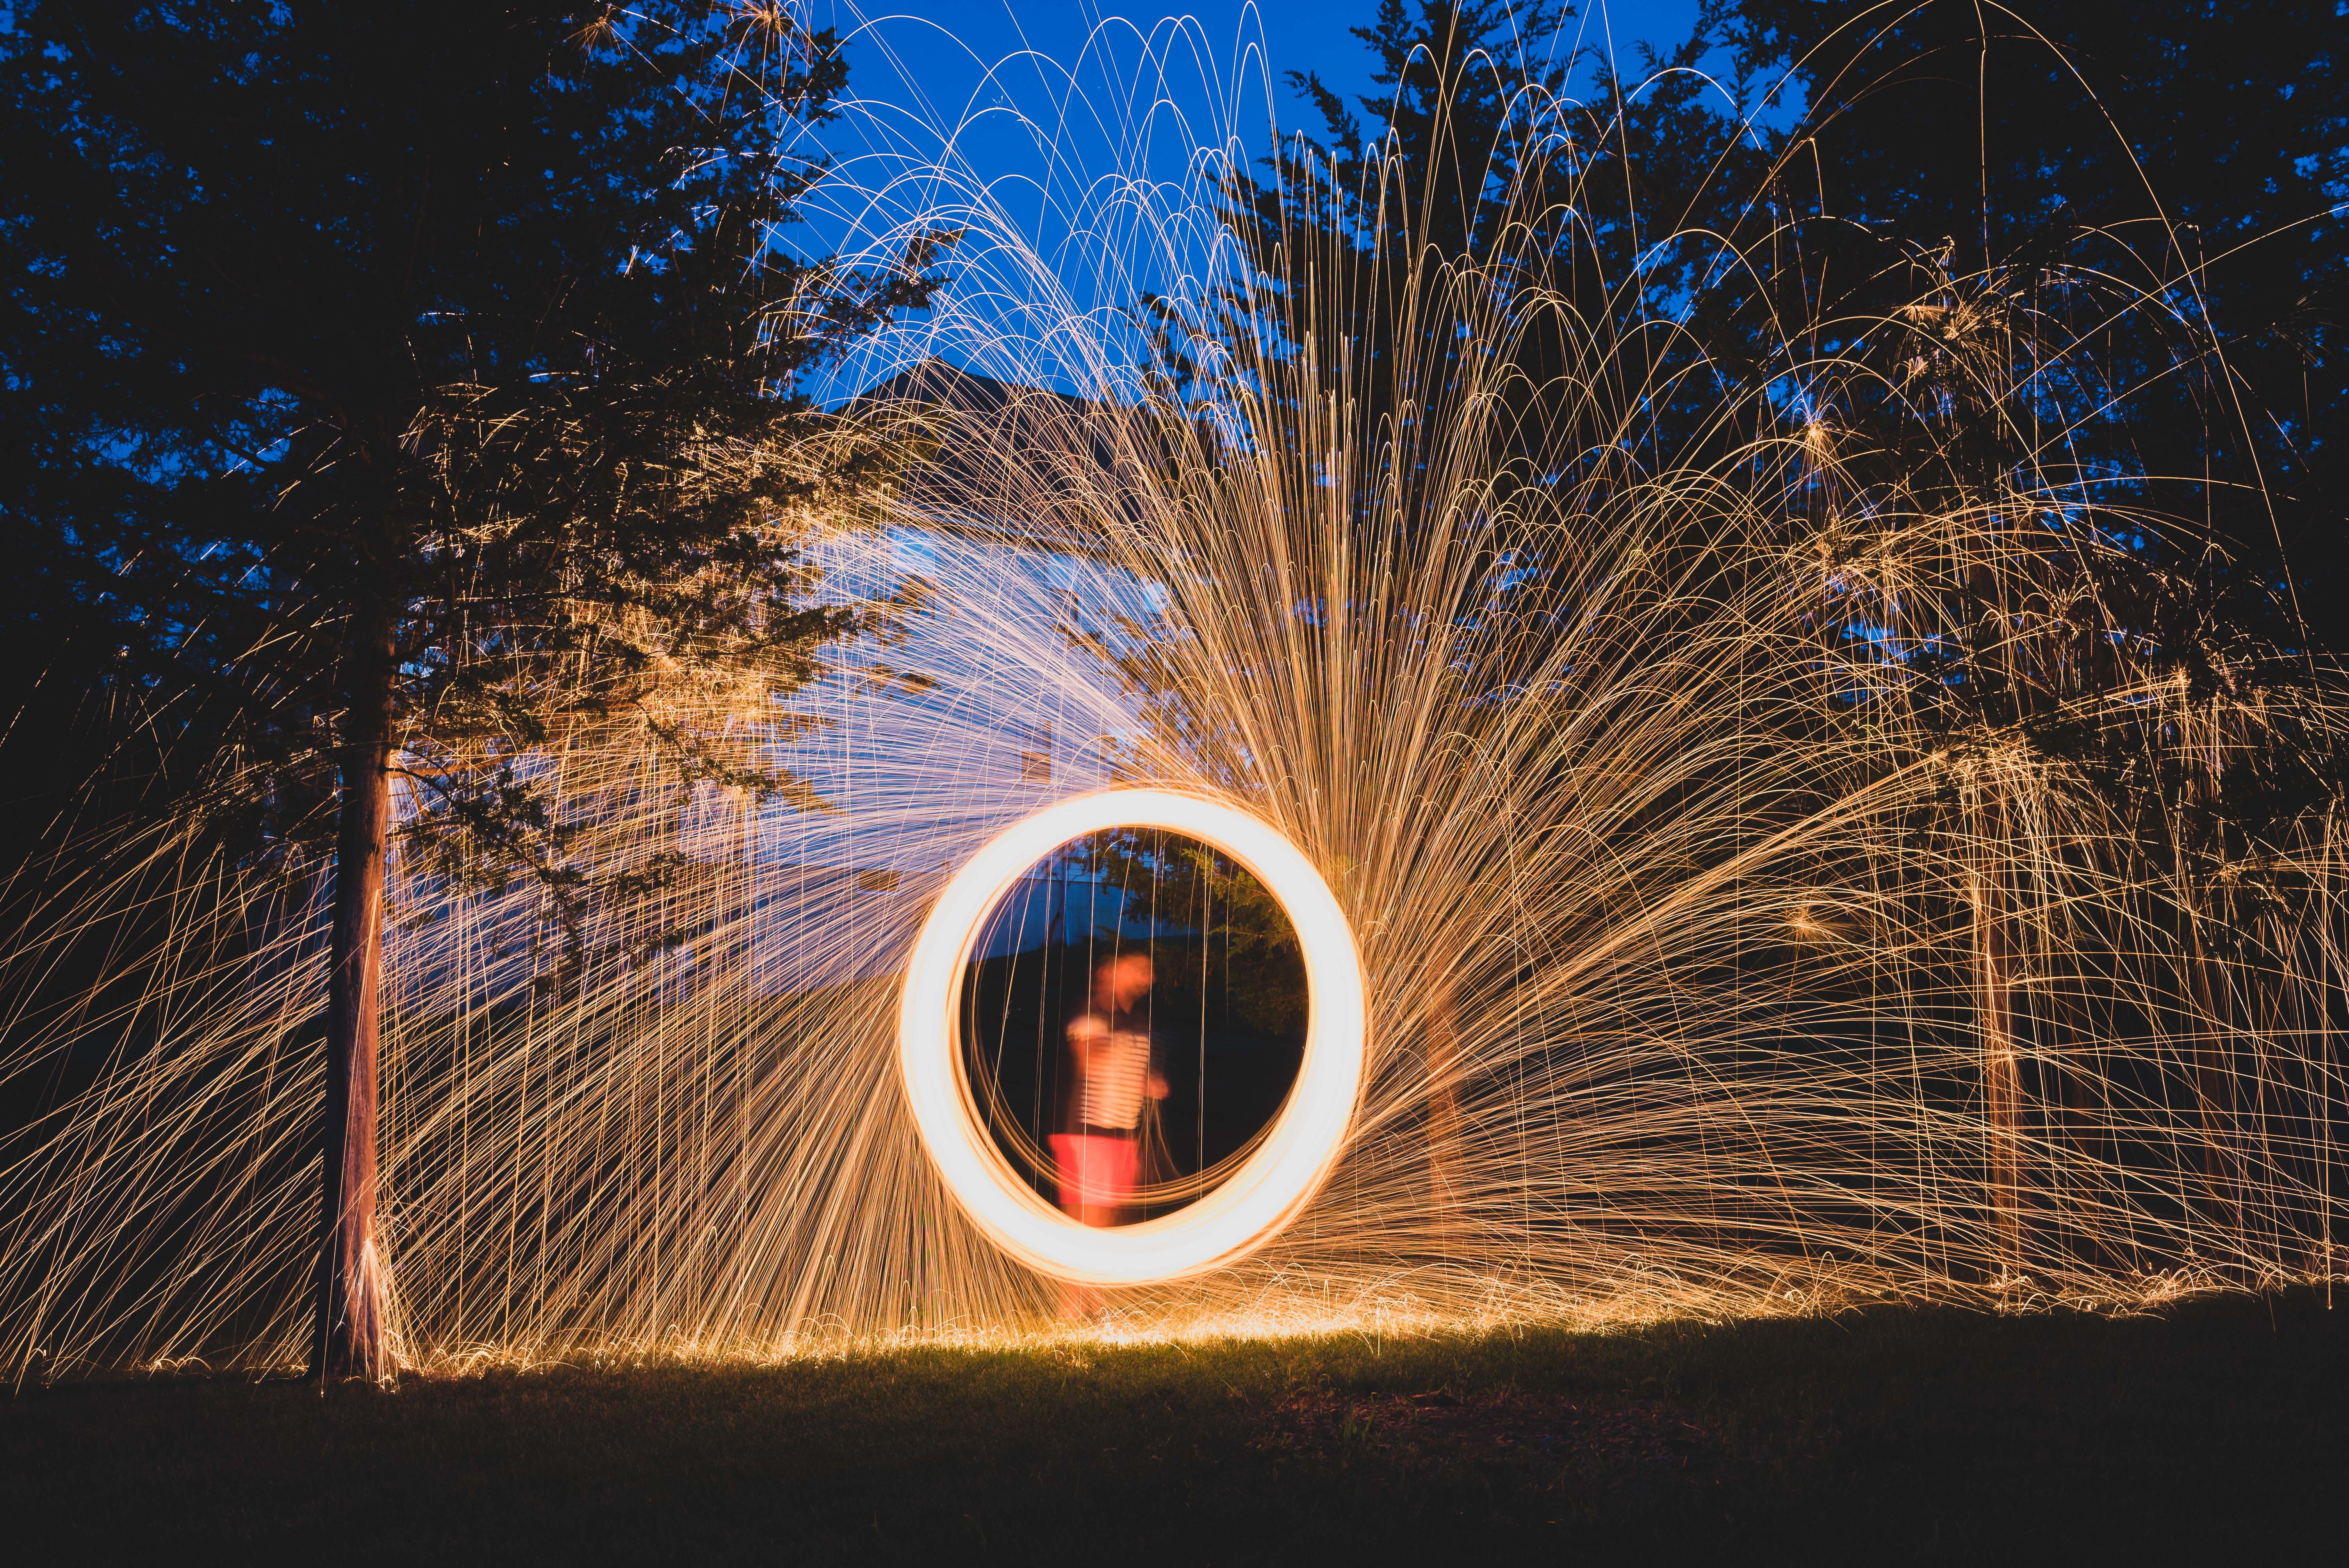
light, night, sparkler, reflection, darkness, christmas decoration